Buddhist devotion

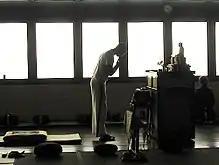
Buddhist offering incense to an image

Another important practice is the giving of offerings out of respect and humility to a Buddha image or other artifact. This is often combined with chanting. Buddhists may offer flowers as a symbol of growth, or incense to remind themselves of the "odor of sanctity" of the Buddha. Candles and lights may also be offered, symbolizing the dispelling of the darkness of ignorance. In Mahāyāna Buddhism, a set of seven offerings is often given, in which the first two offerings represent hospitality, and the other five the senses. Such an offering indicates respect through one's entire being, as represented by the five senses. When an offering is given in a temple, the devotees will normally take off their shoes, wash the object to be offered, approach the image or "stūpa" holding their hands in "añjali" and perform the actual offering, after which they prostrate.